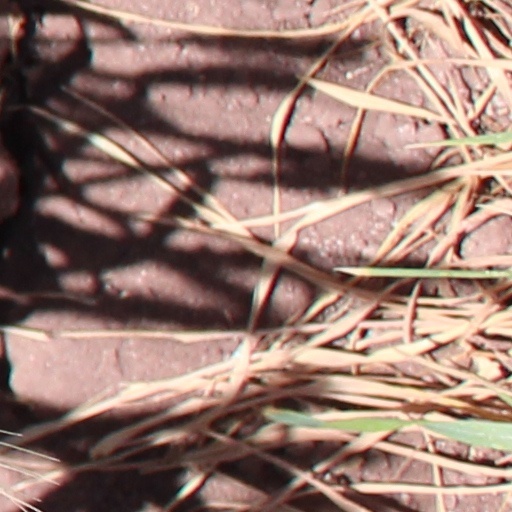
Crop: wheat